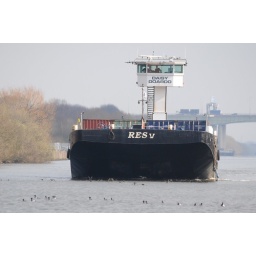
boat on the manchester ship canal coming into latchford locks,with loads of tufted ducks in front of it